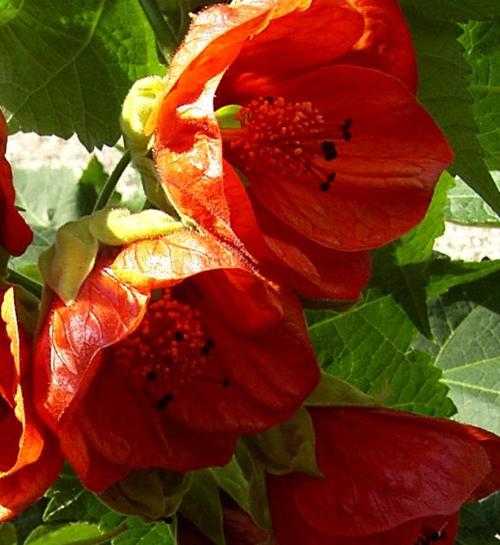
Label: mallow